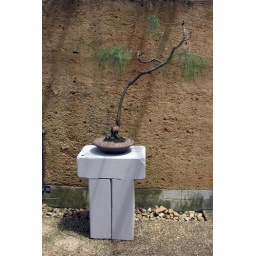
casuraina torulosa - literati style... this tree species was used to make wooden roof shingles in colonial sydney...